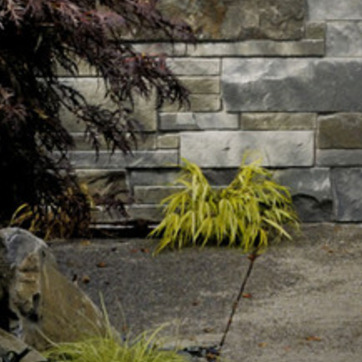
Material: foliage